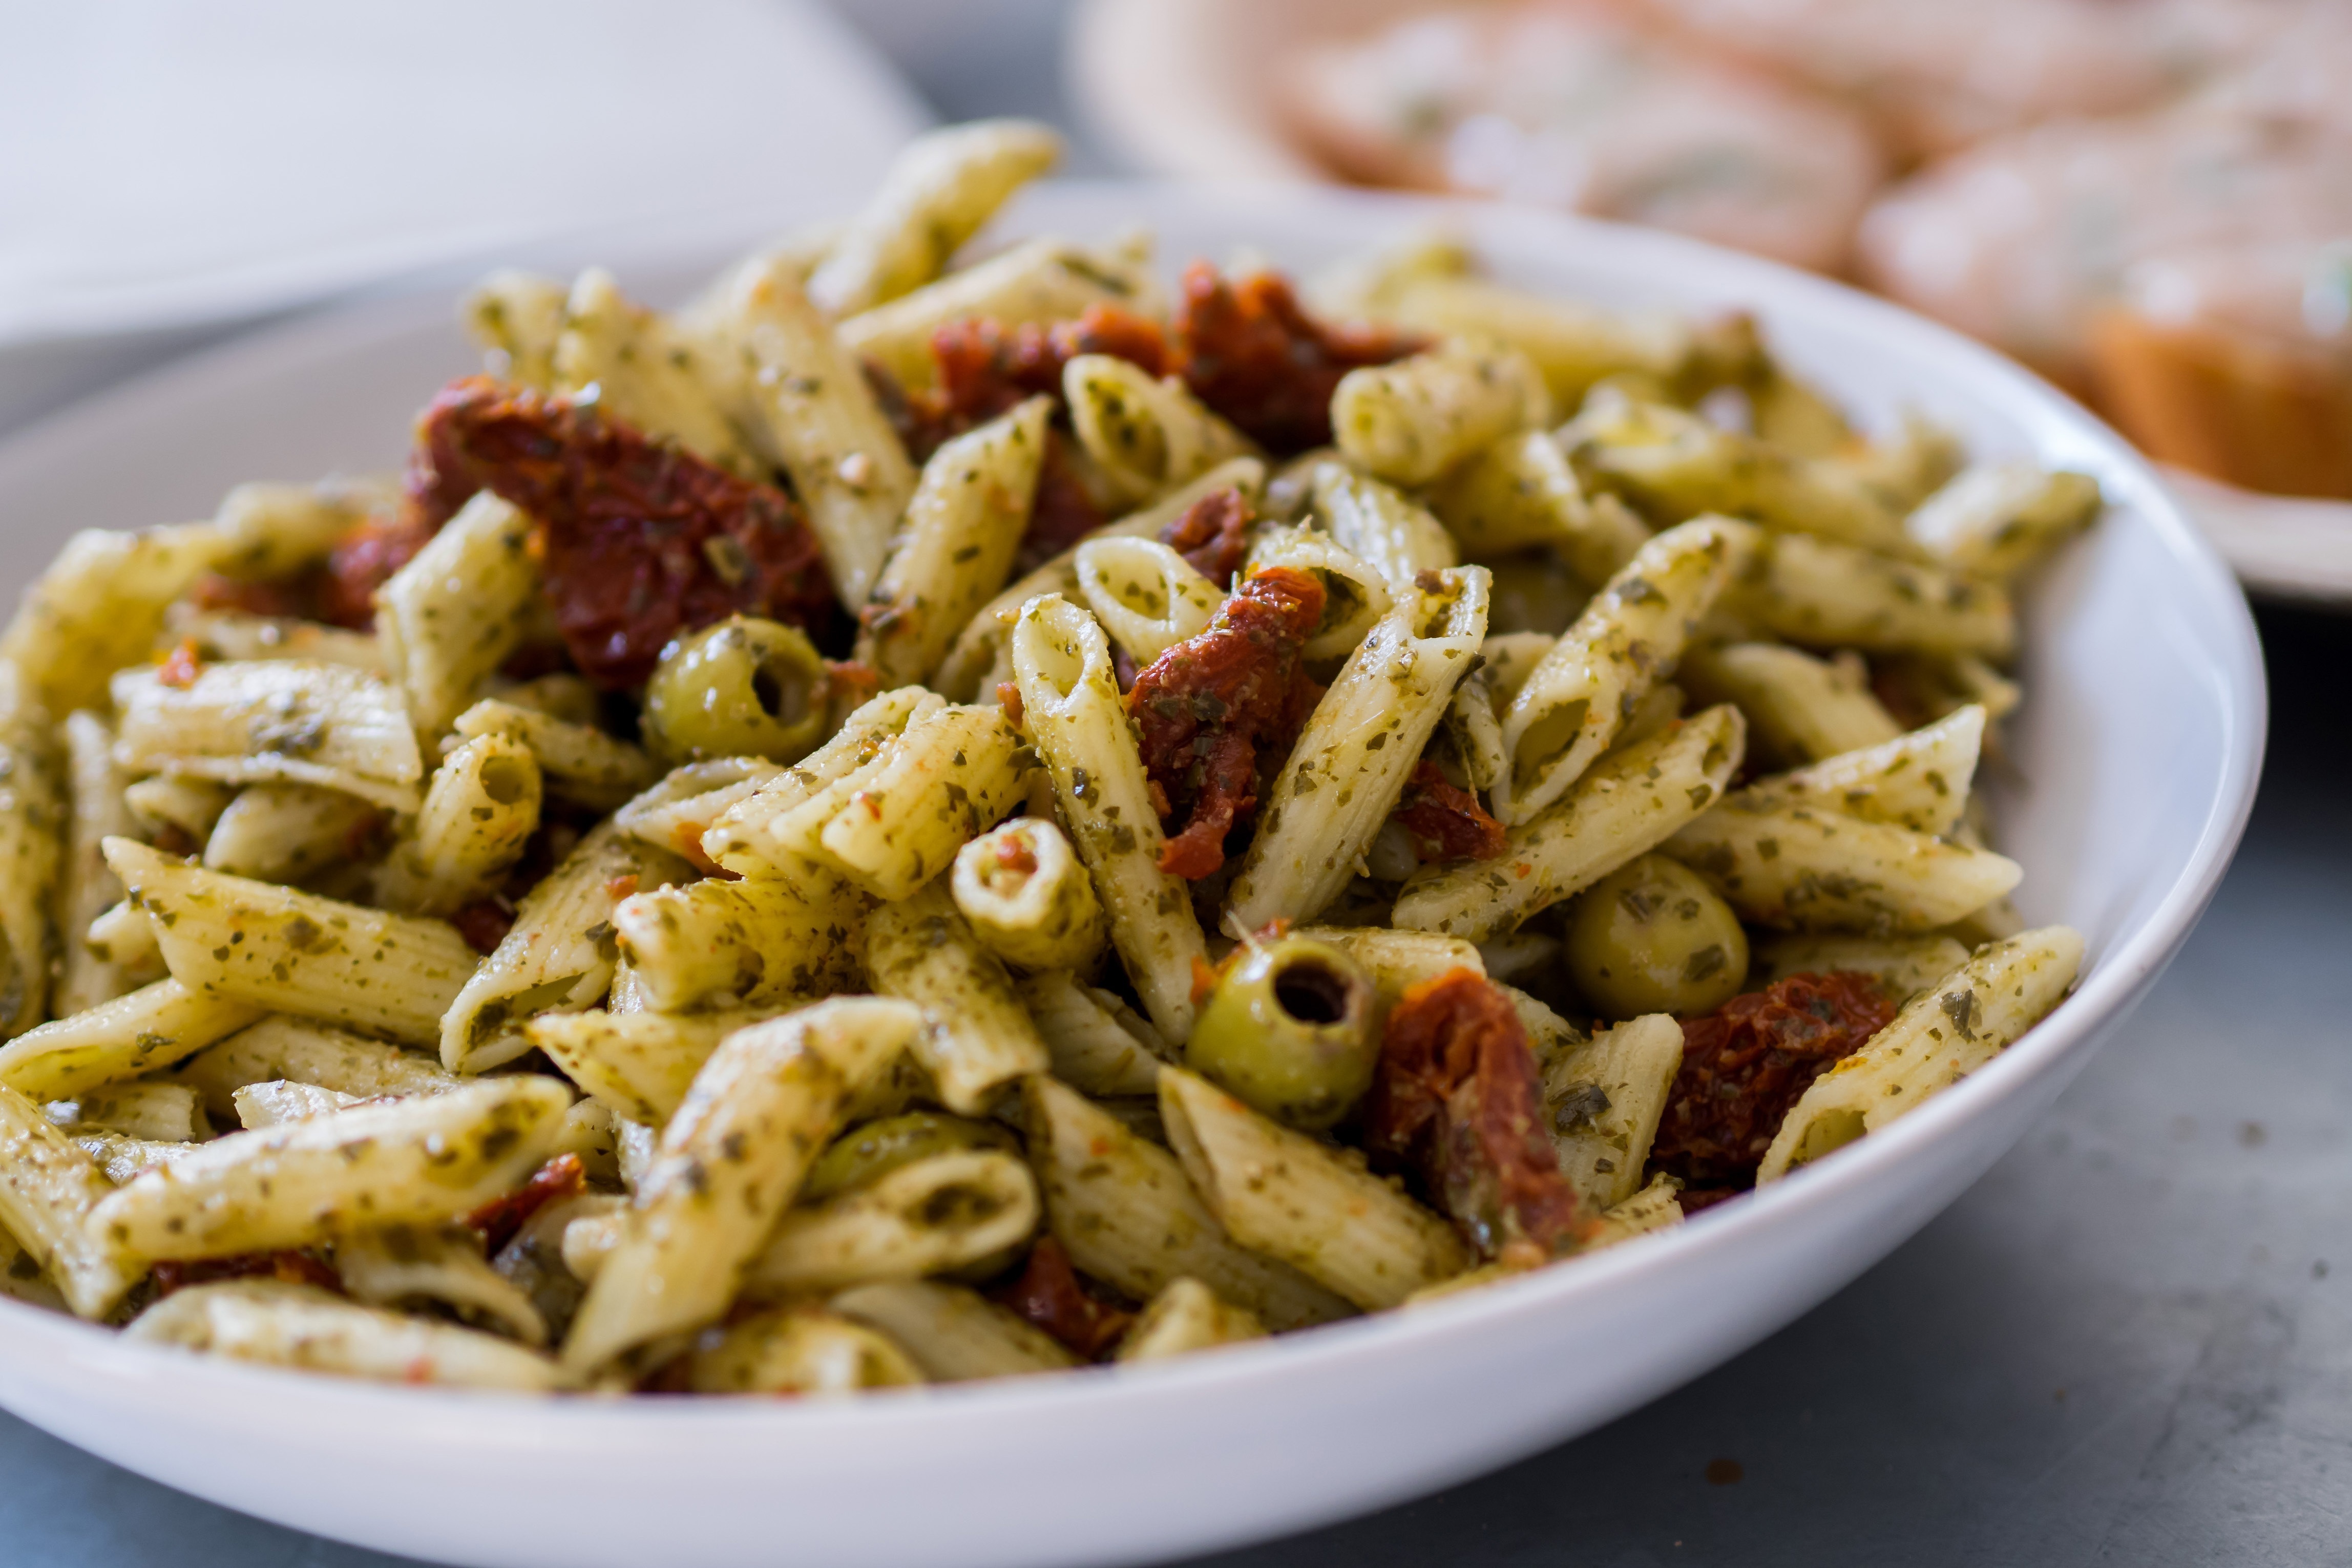
dish, food, cuisine, ingredient, penne, pasta salad, pasta, produce, staple food, italian food, vegetarian food, salad, recipe, Karedok, comfort food, american food, meat, macaroni